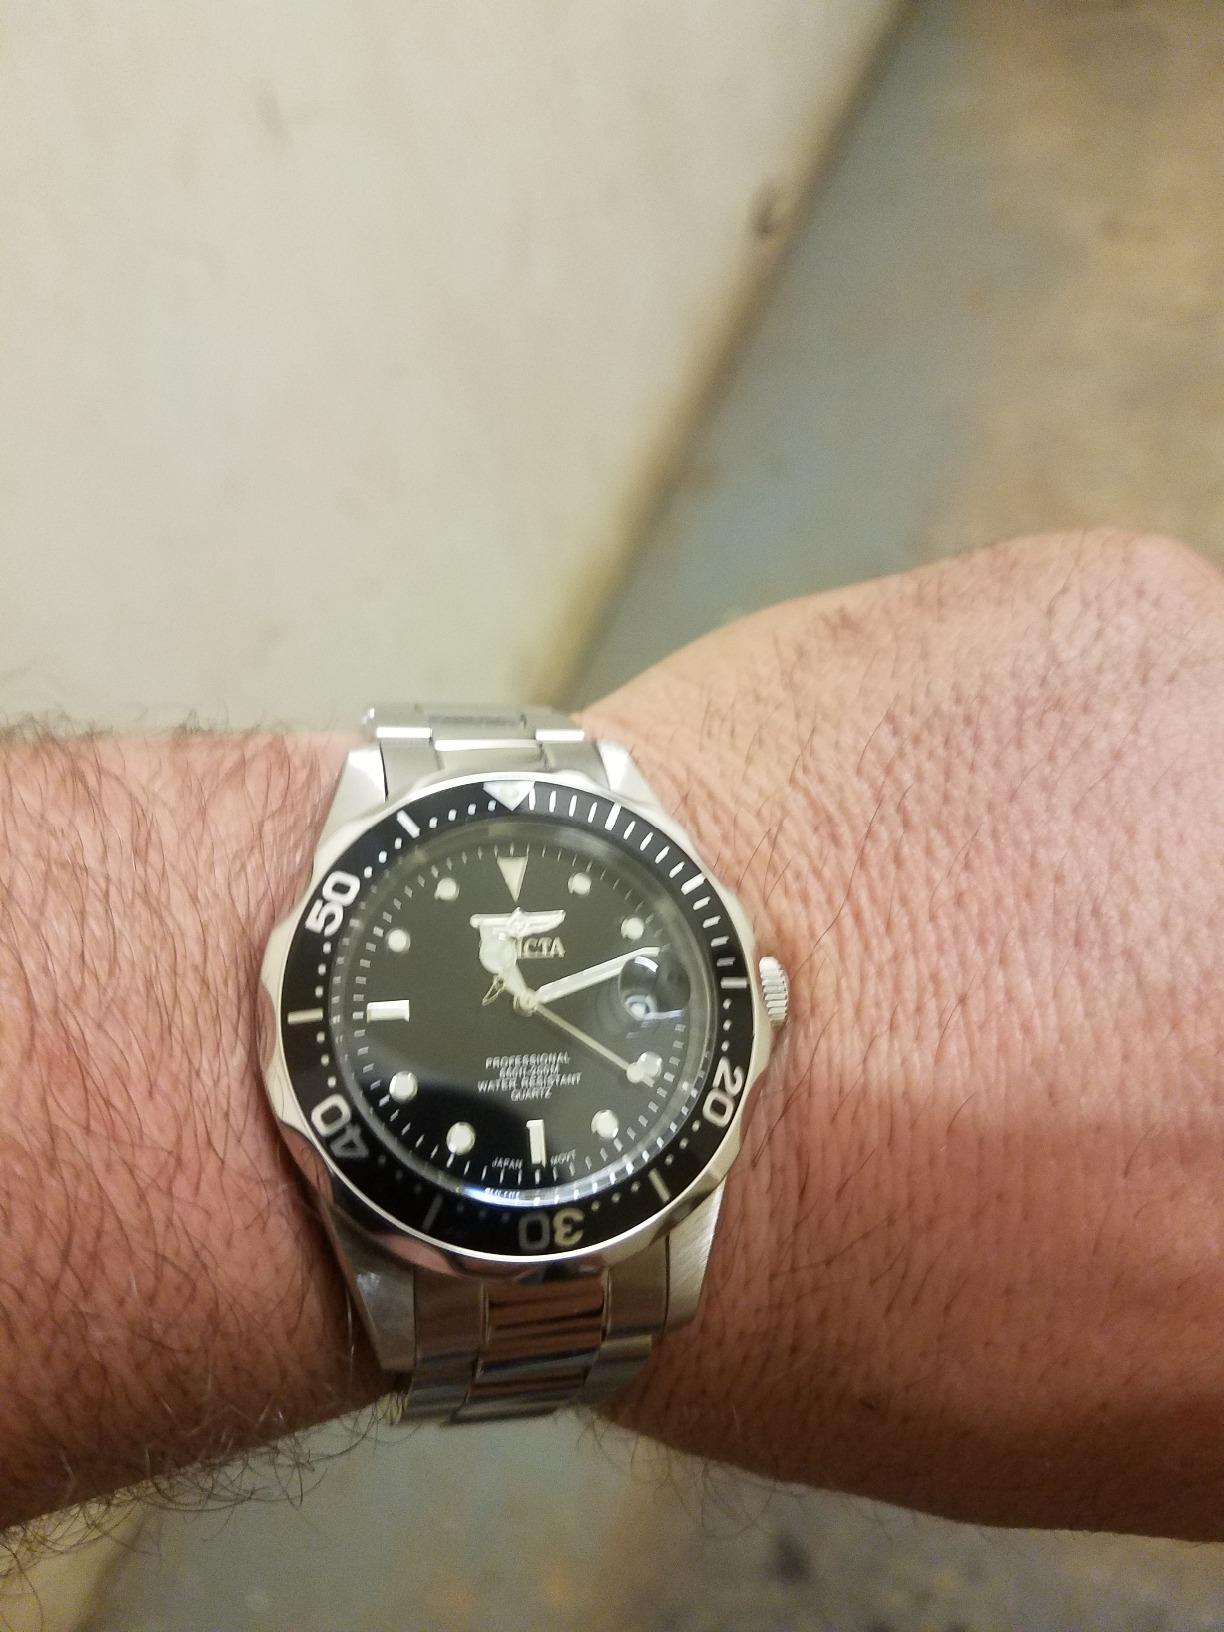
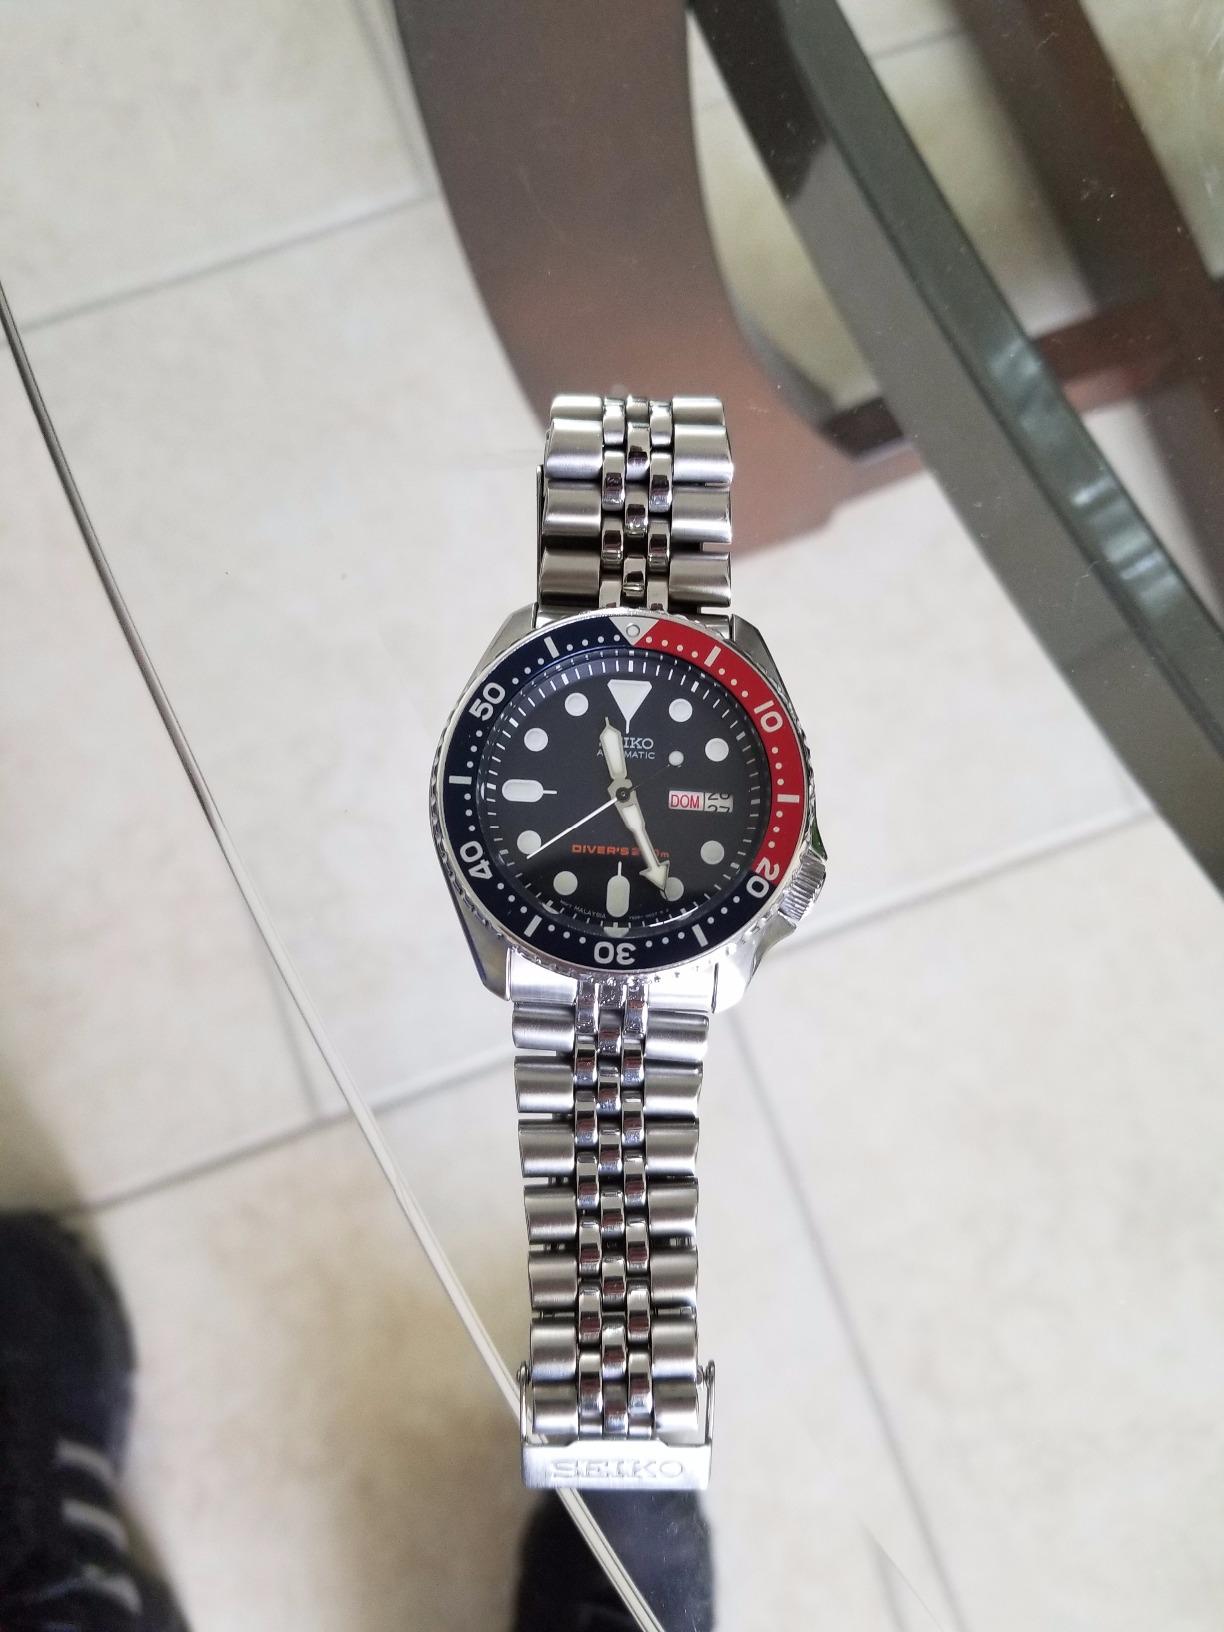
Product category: accessories_watch
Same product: no